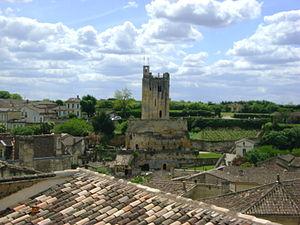
Le Château du Roi à Saint-Emilion, Gironde. This building is indexed in the Base Mérimée, a database of architectural heritage maintained by the French Ministry of Culture,
Cet article recense les monuments historiques français classés en 1886.
Cet article recense les monuments historiques de Saint-Émilion, en France.